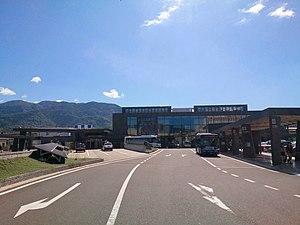
La gare de Tsuruga est la gare ferroviaire principale de la ville de Tsuruga, dans la préfecture de Fukui au Japon.